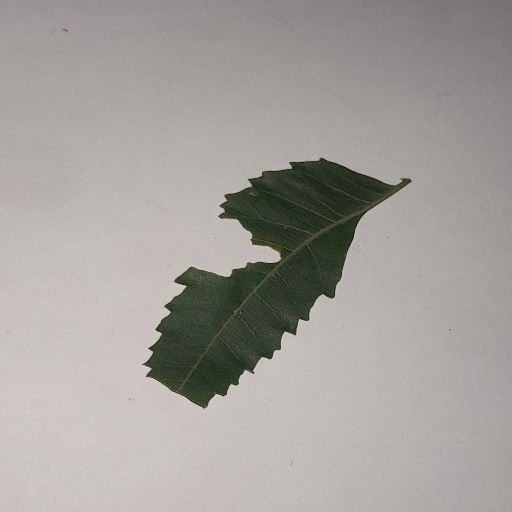
Species: Neem
Leaf condition: Shot Hole Leaf